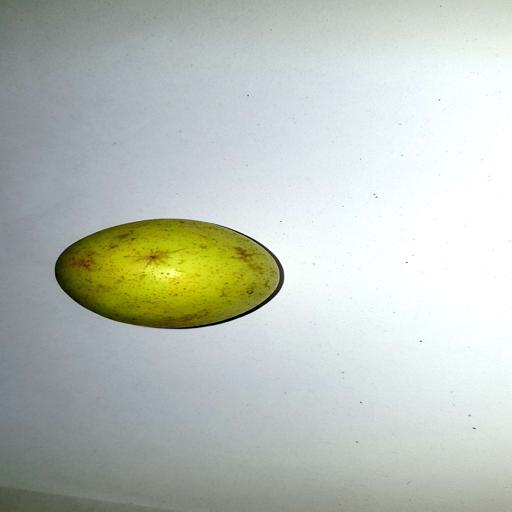
Label: healthy